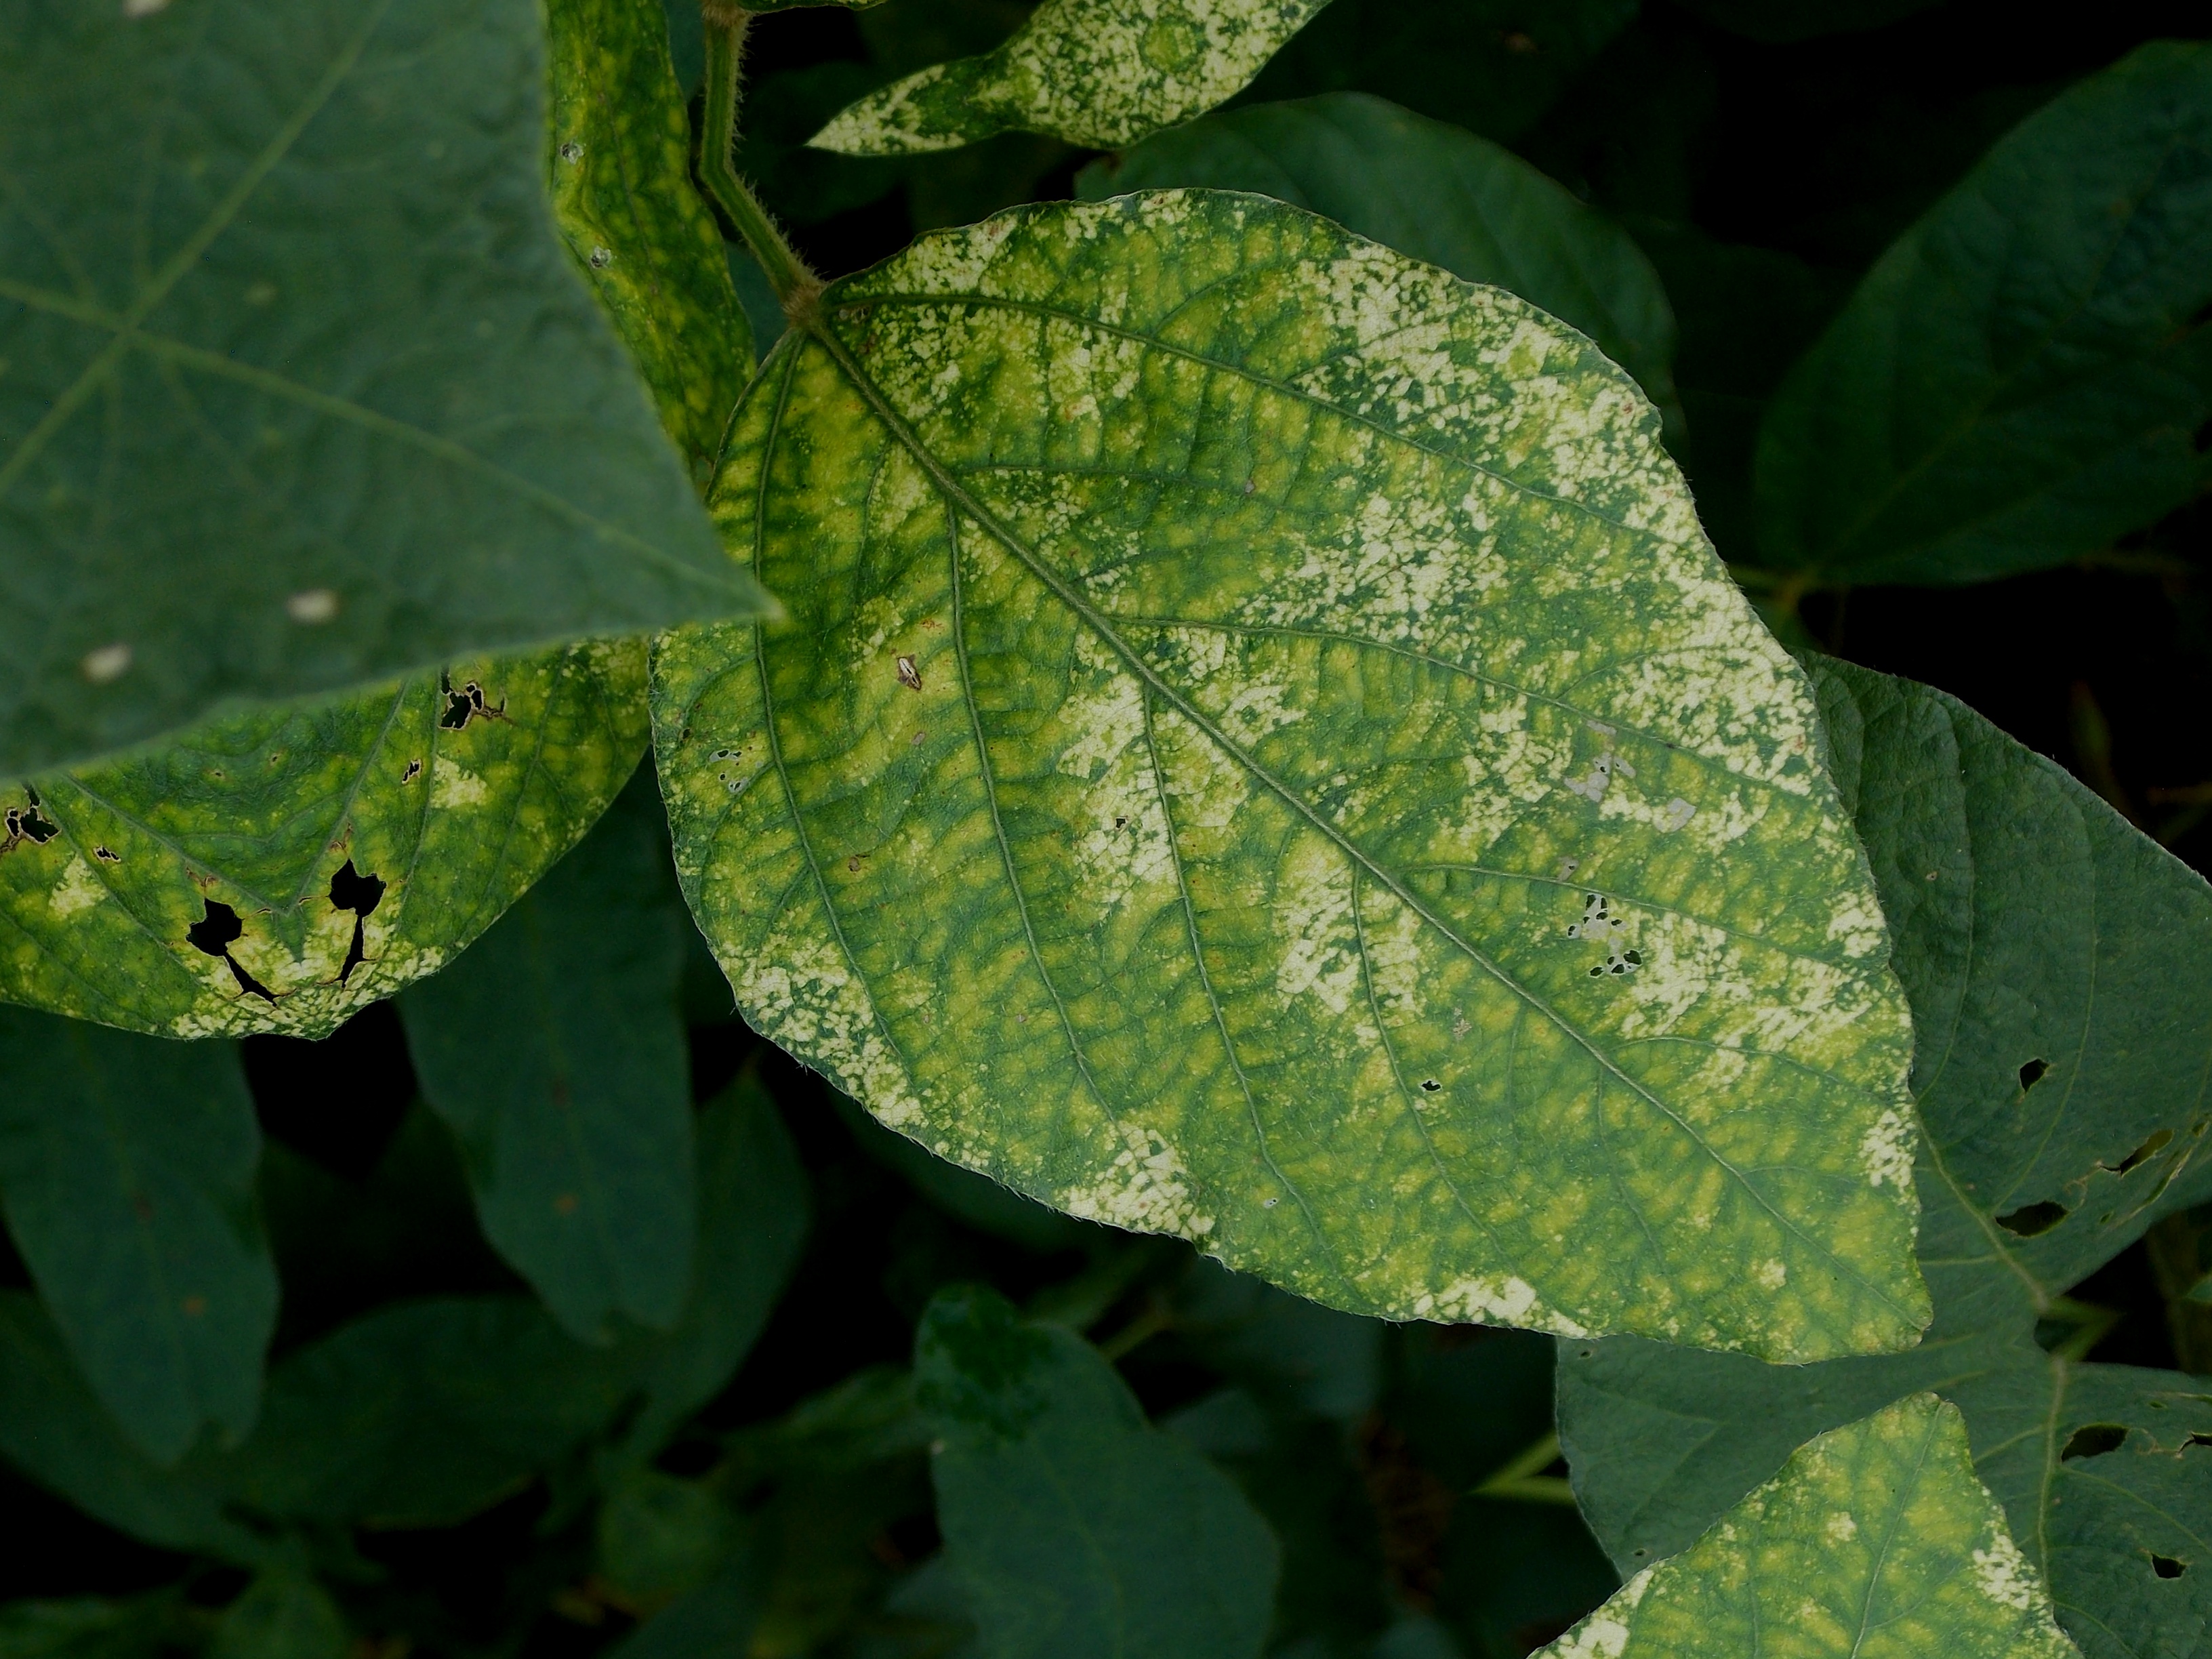
Label: Disease